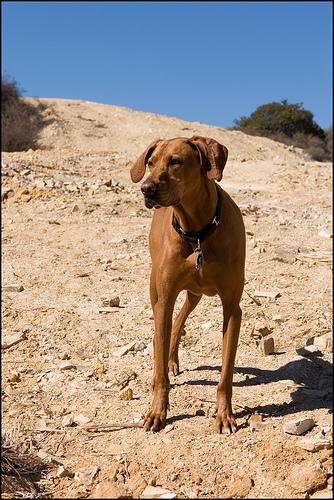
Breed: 230-n000080-Rhodesian_ridgeback